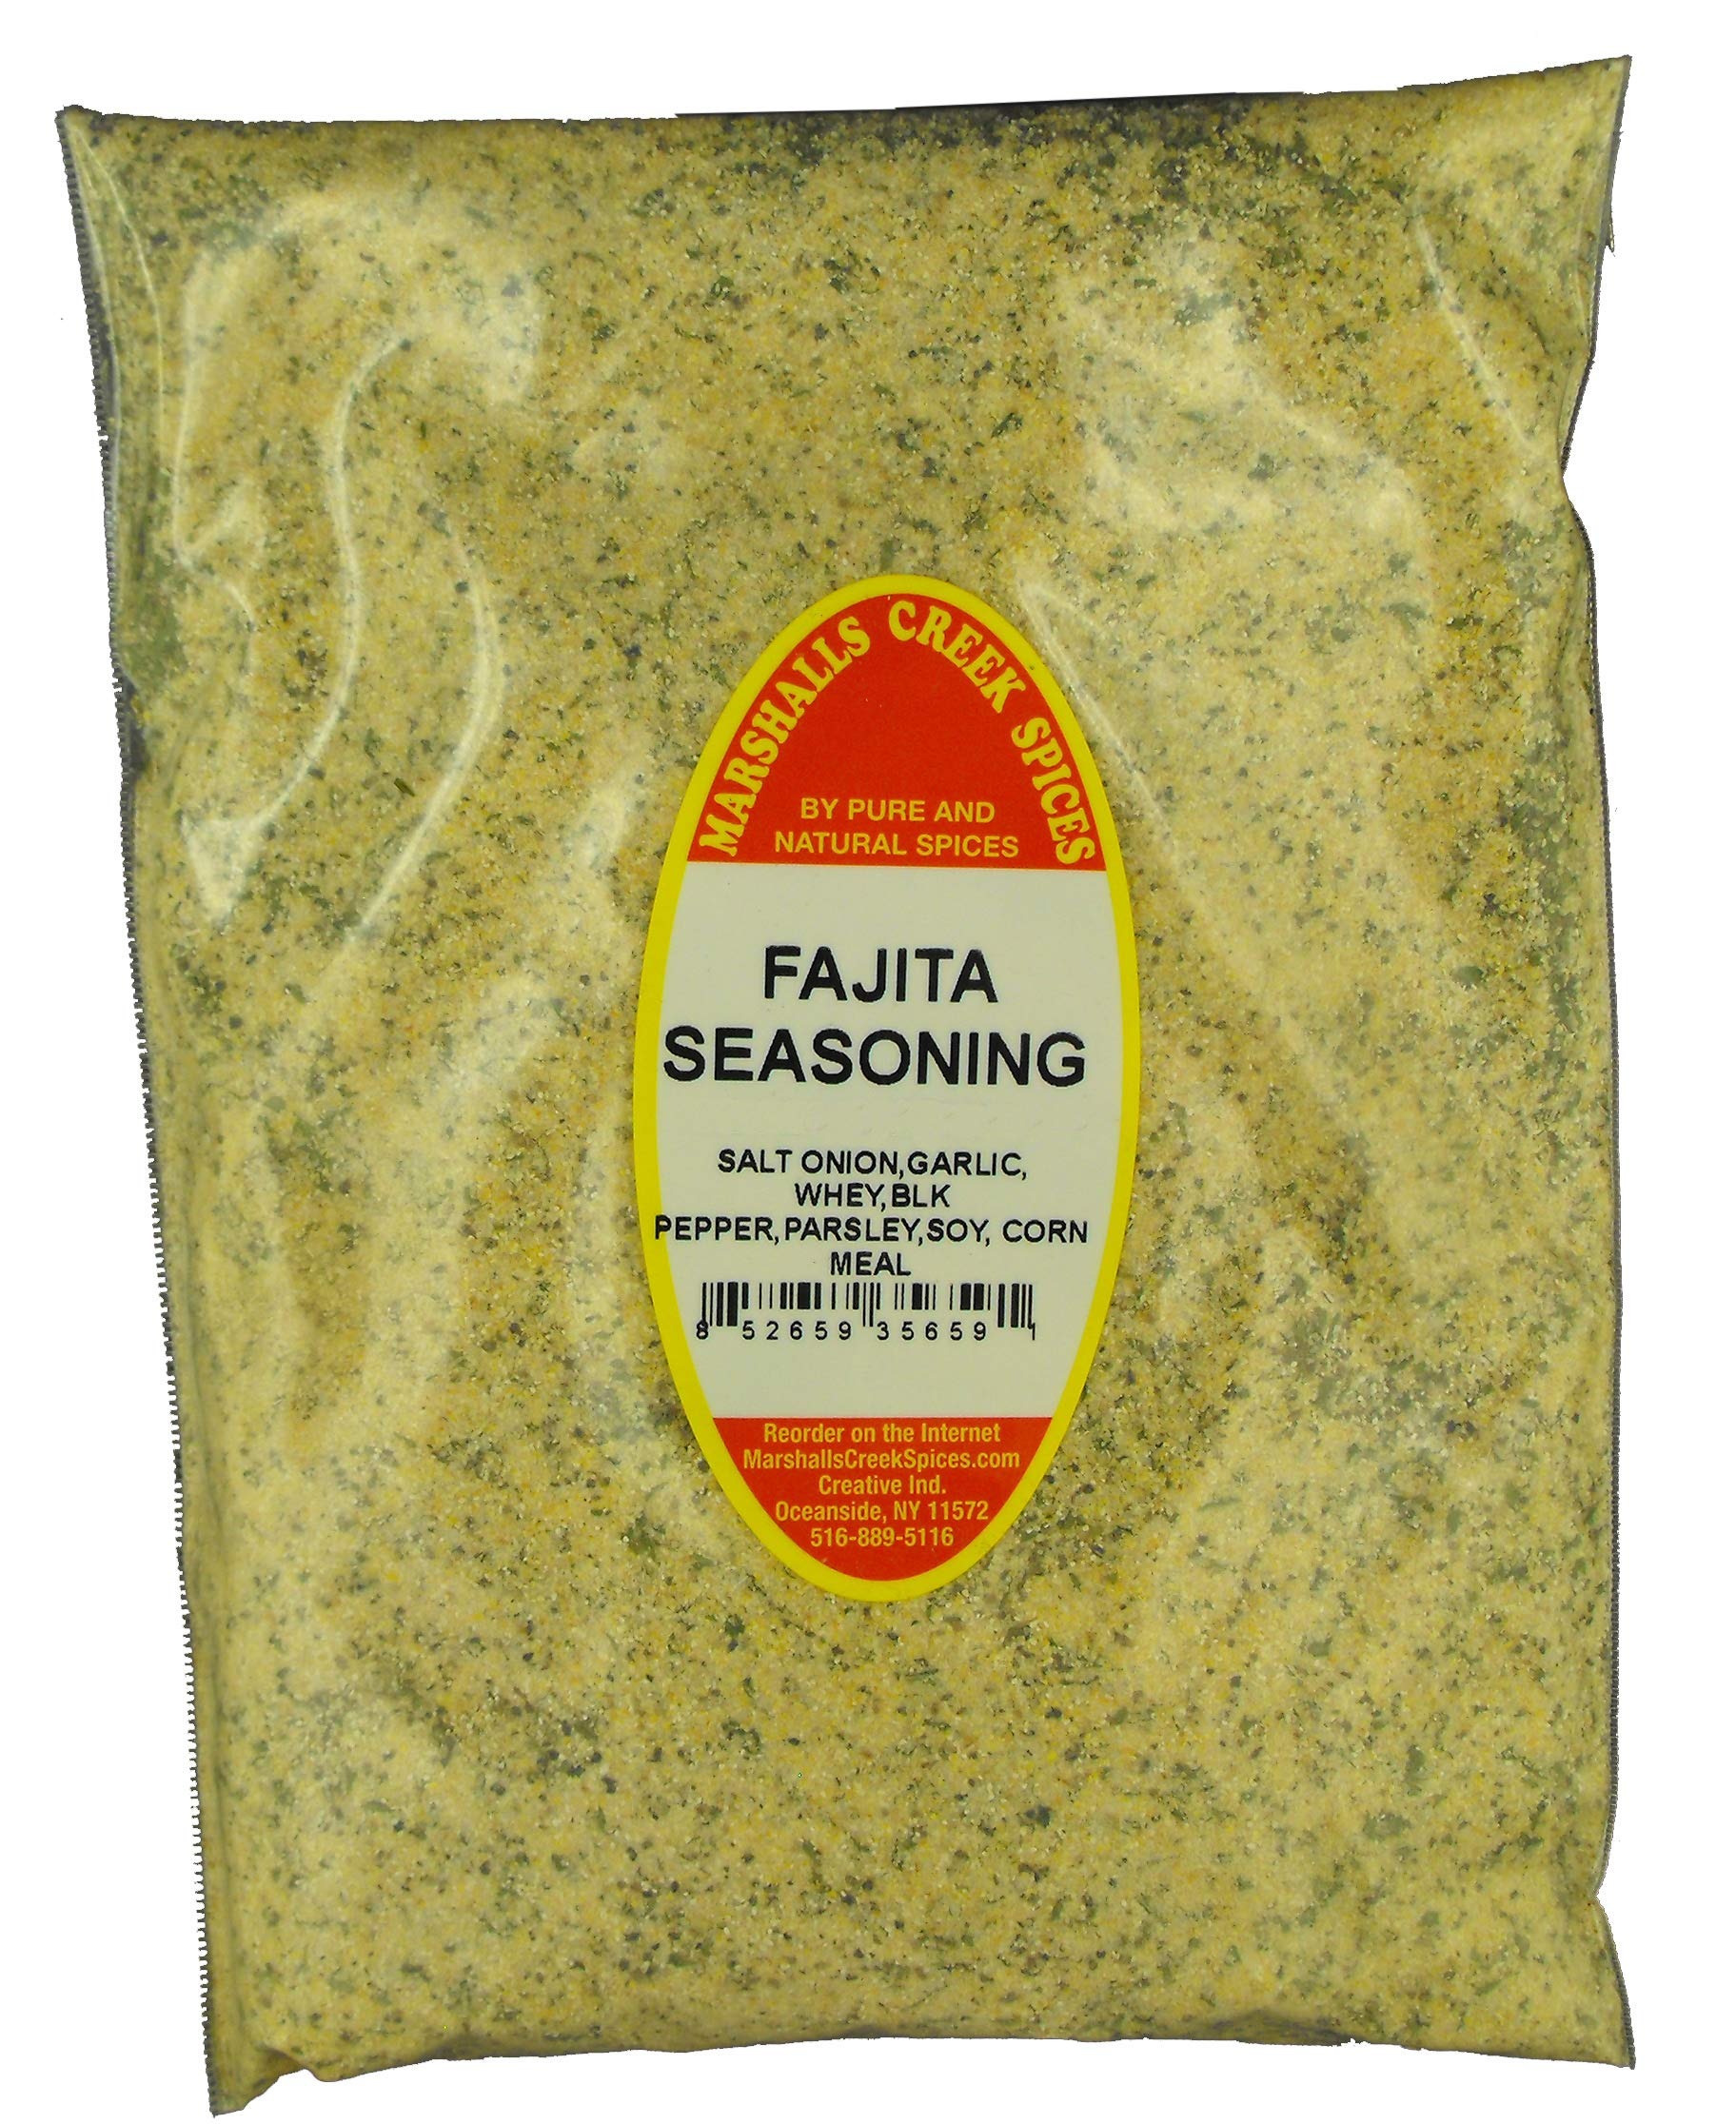
Item Name: Marshalls Creek Kosher Spices 3 Pack (st30) FAJITA SEASONING REFILL 13 OZ.
Bullet Point 1: Marshalls Creek Spices buys in small quantities and packs weekly providing the freshest spices possible. Fresher spices means more flavor and a longer shelf life.
Bullet Point 2: No Fillers - No MSG
Bullet Point 3: All Natural & Kosher
Bullet Point 4: Our Store On Amazon. Copy & Paste https://www.amazon.com/stores/page/78253499-C1B3-4400-8F47-54B4E41C13D1
Bullet Point 5: Flat Rate Shipping Per Order. No Limit
Product Description: 13 ounce refill pouch of Fajita Seasoning Ingredients: salt, whey, onion, blk. pepper, parsley, garlic, corn meal, soy.
Value: 1.0
Unit: Count

Price: 28.99